Sky position (RA, Dec in degrees): 242.44, 8.493
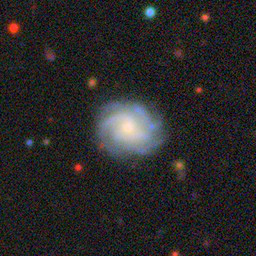
Galaxy morphology: Unbarred Tight Spiral Galaxies